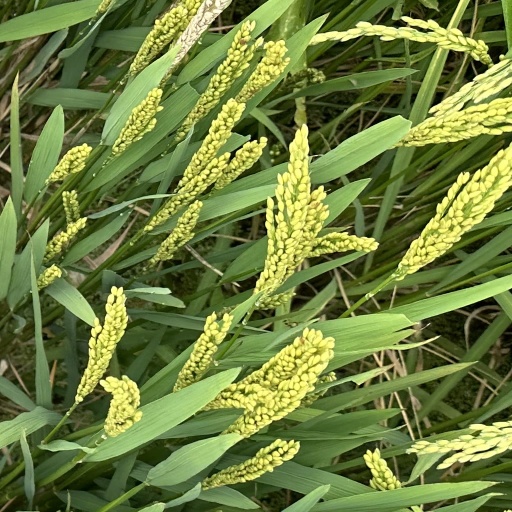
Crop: rice